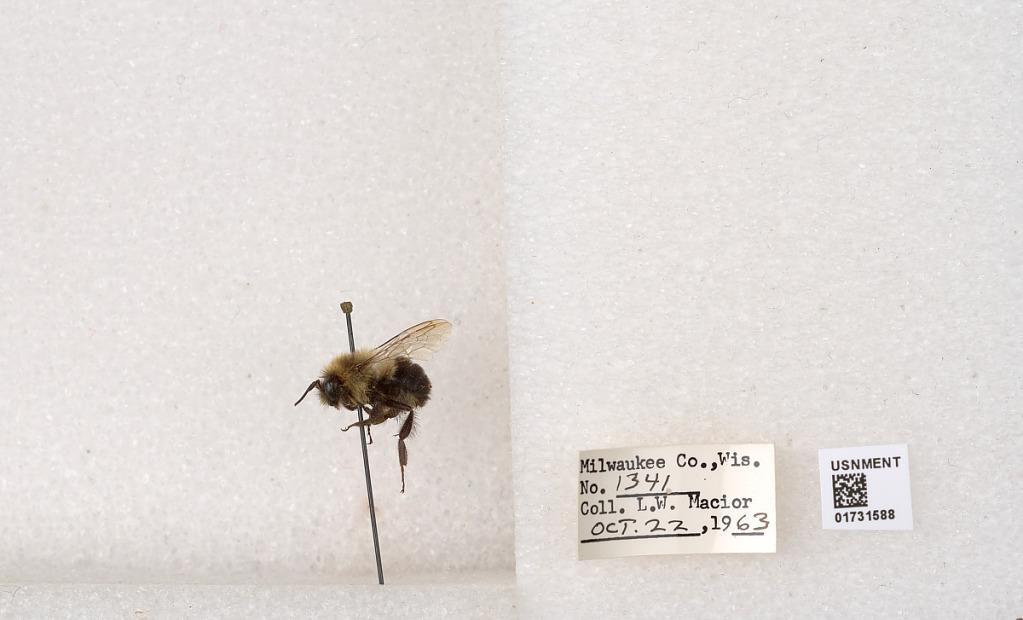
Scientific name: Bombus impatiens Cresson
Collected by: L. Macior
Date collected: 1963-10-22
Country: United States
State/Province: Wisconsin
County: Milwaukee
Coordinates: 43.0217, -87.9291